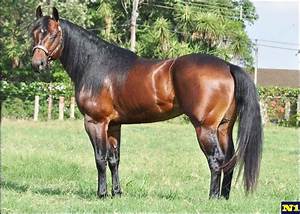
Label: cavallo